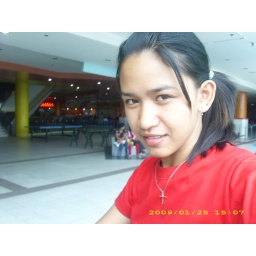
girl in red